David Usupashvili

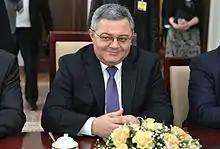
Usupashvili in 2013

David Usupashvili ("Davit Usupašvili;" born March 5, 1968) is a Georgian lawyer and politician who was the chairman of the Parliament of Georgia from 2012 to 2016. He served as the chairman of the Republican Party of Georgia from June 27, 2005 to November 3, 2013. Nowadays, he is a chairman of the Political Council of Lelo for Georgia.